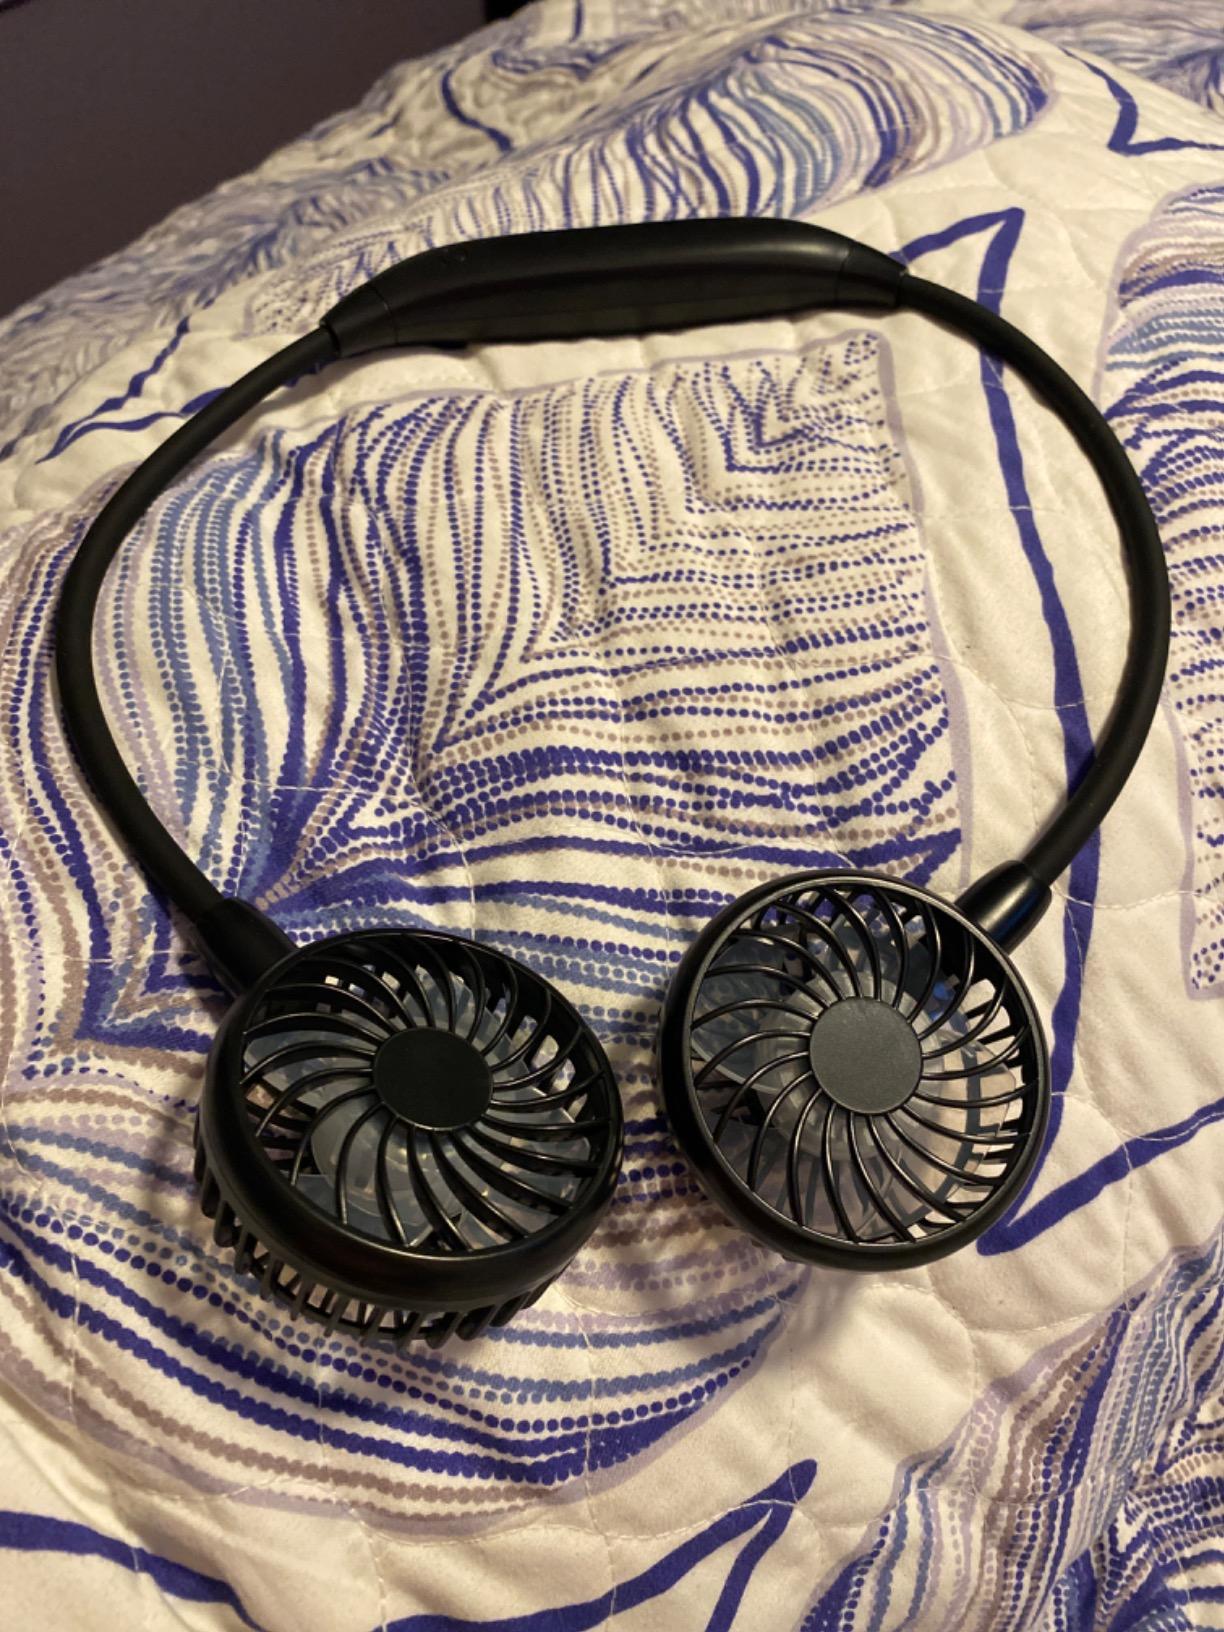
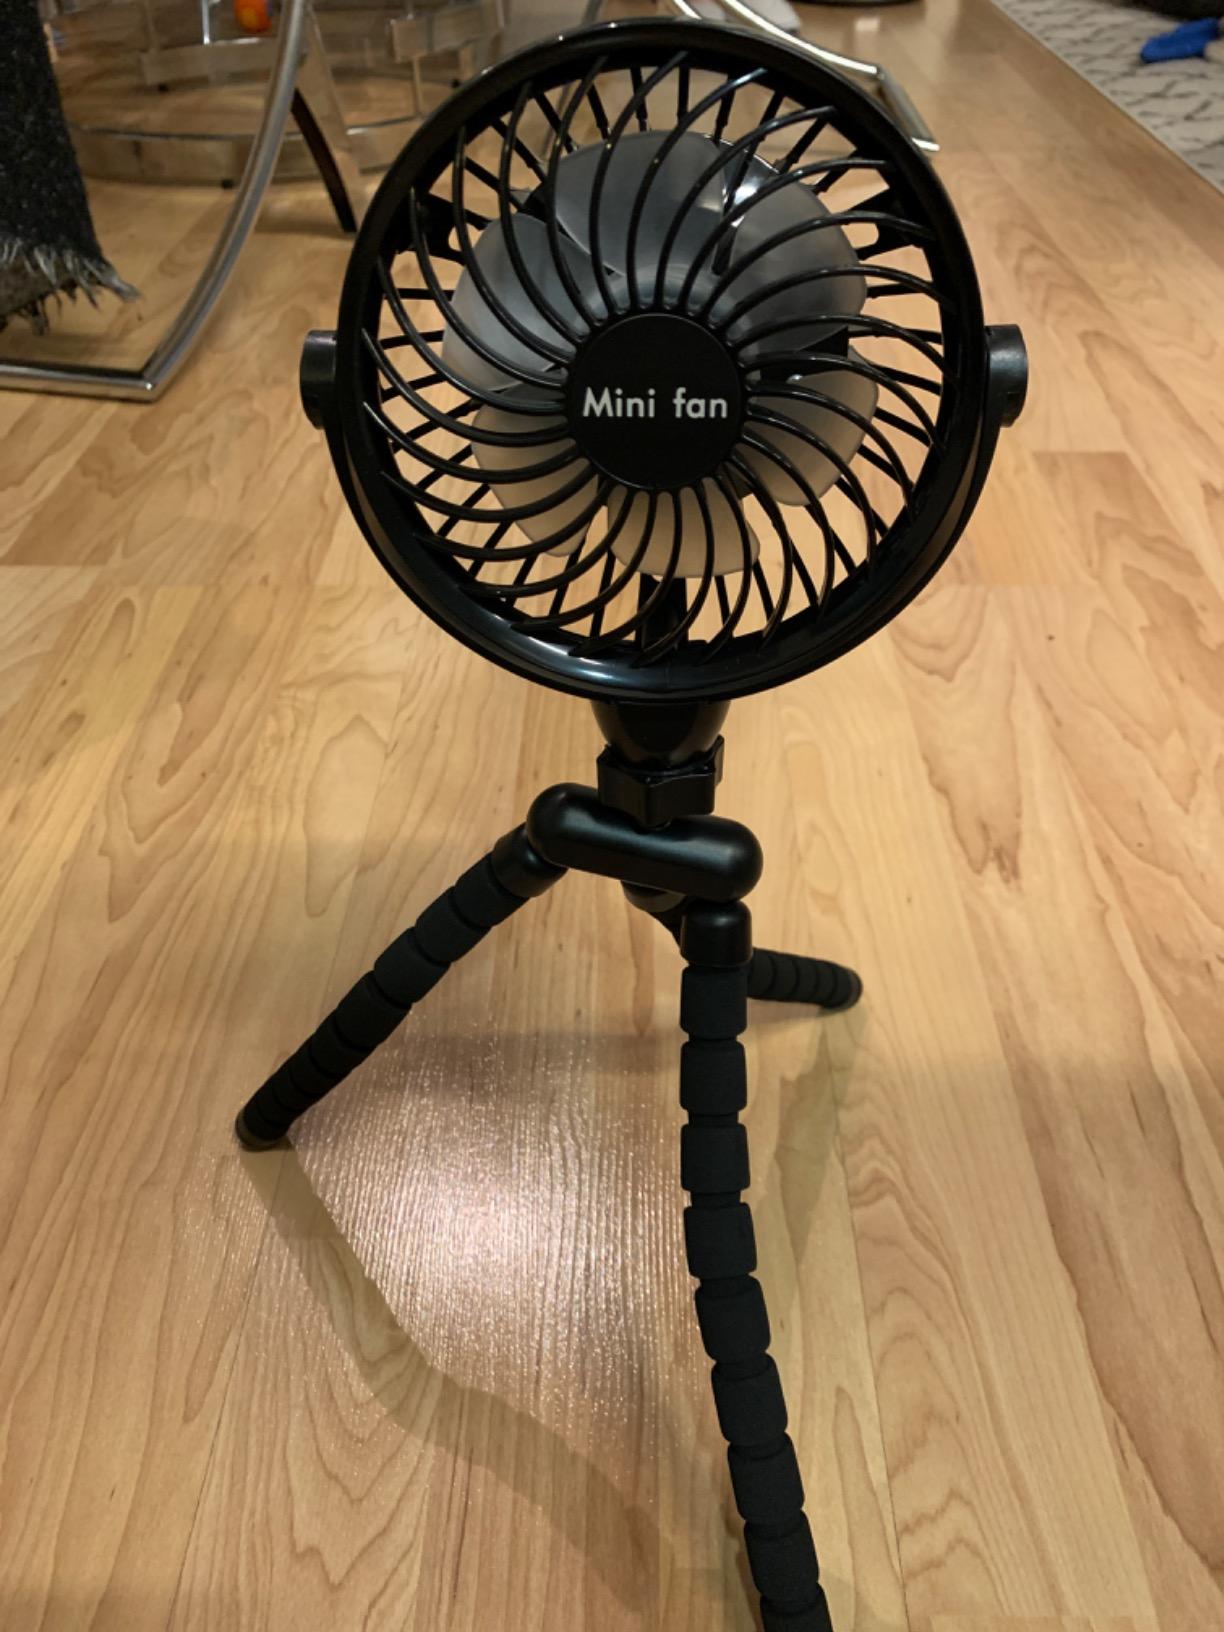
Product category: fan
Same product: no